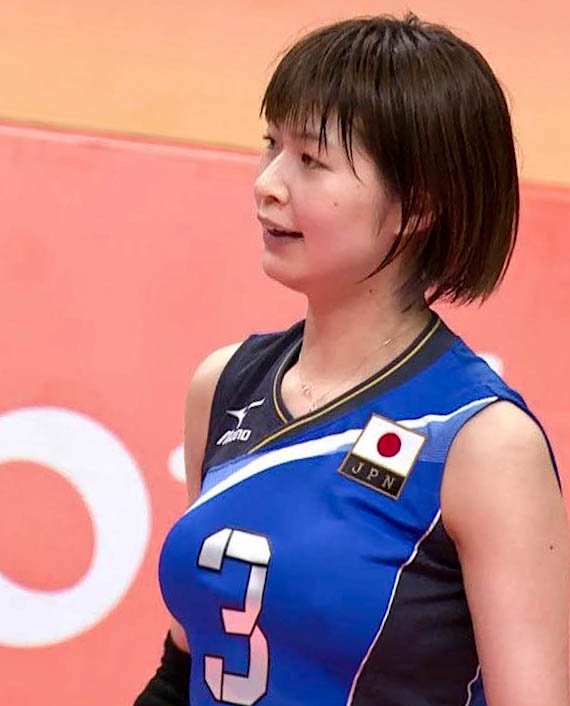
ซาโอริ คิมูระ

| name = ซาโอริ คิมูระ
| image = Saori-2.jpg
| fullname = คิมูระ ซาโอริ
| birth_place = ยาชิโอะ จังหวัดไซตามะ ประเทศญี่ปุ่น
| height = 185 ซม. (6 ฟุต 1 นิ้ว)
| spike = 304 เซนติเมตร
| block = 293 เซนติเมตร
| position = หัวเสาโค้งซ้าย
| currentclub = โทเรย์แอร์โรส์ (ทีมวอลเลย์บอลหญิง)|โทเรย์แอร์โรส์
| currentnumber = 3
| clubs = โทเรย์แอร์โรส์ (ทีมวอลเลย์บอลหญิง)|โทเรย์แอร์โรส์
| nationalyears = 2003–2016
| nationalteam = วอลเลย์บอลหญิงทีมชาติญี่ปุ่น|ญี่ปุ่น
MedalCountry |
ซาโอริ คิมูระ (; เกิด 19 สิงหาคม ค.ศ. 1986) เป็นนักกีฬาวอลเลย์บอลหญิงทีมชาติญี่ปุ่น ซึ่งทำหน้าที่เป็นกัปตันทีมครั้งแรกในปี ค.ศ. 2013 และเป็นขวัญใจของกองเชียร์ชาวญี่ปุ่น อีกทั้งเธอยังรับใช้ทีมชาติญี่ปุ่นมานาน เห็นได้จากการเข้าแข่งขันของเธอในนามทีมชาติญี่ปุ่นที่อยู่ตั้งแต่สมัยโอลิมปิกฤดูร้อน 2004 และโอลิมปิกฤดูร้อน 2008
และเธอยังเป็นนักกีฬาวอลเลย์บอลหญิงทีมชาติญี่ปุ่นเพียงแค่คนเดียวที่มีโอกาสไปเล่นลีกอาชีพในตุรกีในนามสโมสร วาคีฟแบงก์ อิสตันบูล เมื่อวันที่ 10 กรกฎาคม ค.ศ. 2012 ก่อนที่ในวันที่ 3 มิถุนายน ค.ศ. 2013 จะย้ายสัญญามาอยู่กับสโมสร กาลาตาซาราย ไดกิน ในฤดูกาลตุรกีลีก 2013 ด้วยการเซ็นสัญญาค่าตัวเป็นเงิน 34 ล้านบาท ถือเป็นนักวอลเลย์บอลสัญชาติญี่ปุ่นที่มีค่าตัวสูงที่สุด
ซาโอริลำอาวงการวอลเลย์บอลเมื่อ ค.ศ. 2017
== ประวัติ ==
ซาโอริ คิมูระ ภูมิลำเนาเดิมอยู่ที่จังหวัดชิกะ ส่วนสูง 185 ซม. น้ำหนัก 65 กก. นอกจากนี้ เธอยังมีน้องสาวชื่อมิซาโตะ คิมูระ
== สโมสร ==
| bgcolor="#f7f8ff" cellpadding="3" cellspacing="0" border="1" style="font-size: 95%; border: gray solid 1px; border-collapse: collapse;"
|- bgcolor="#CCCCCC"
| align="center"|สโมสร
| align="center"|ประเทศ
| align="center"|ปี
|- align=left
|ชิโมะกิตะซะวะ ไซโทสุ
|
|ค.ศ. 2002–2005
|-bgcolor="#EFEFEF" align=left
|โทเรย์แอร์โรส์ (ทีมวอลเลย์บอลหญิง)|โทเรย์แอร์โรส์
|
|ค.ศ. 2005–2012
|-
|วาคีฟแบงก์
|
|ค.ศ. 2012–2013
|-
|กาลาตาซาราย ไดกิน
|
|ค.ศ. 2013–2014
|-
|โทเรย์แอร์โรส์ (ทีมวอลเลย์บอลหญิง)|โทเรย์แอร์โรส์
|
|ค.ศ. 2014-2017
|-
|
== ผลงาน ==
กีฬาวอลเลย์บอลในโอลิมปิก
* ค.ศ. 2004: อันดับ 5
* ค.ศ. 2008: อันดับ 5
*ค.ศ. 2012: อันดับ 3
*ค.ศ. 2016: อันดับ 5
ชิงแชมป์โลก
* ค.ศ. 2006: อันดับ 6
* ค.ศ. 2010: อันดับ 3
*ค.ศ. 2014: อันดับ 7
วอลเลย์บอลเวิลด์คัพ
* ค.ศ. 2003: อันดับ 5
* ค.ศ. 2007: อันดับ 7
*ค.ศ. 2011: อันดับ 4
*ค.ศ. 2015: อันดับ 5
วอลเลย์บอลหญิงเวิลด์แกรนด์แชมป์เปี้ยนคัพ
* ค.ศ. 2005: อันดับ 5
*ค.ศ. 2009: อันดับ 4
* ค.ศ. 2013: อันดับ 3
เอเชียนเกมส์
* ค.ศ. 2006: อันดับ 2
วอลเลย์บอลหญิงชิงแชมป์เอเชีย
* ค.ศ. 2003: อันดับ 2
*ค.ศ. 2005: อันดับ 3
*ค.ศ. 2007: อันดับ 1
* ค.ศ. 2009: อันดับ 3
* ค.ศ. 2011: อันดับ 2
* ค.ศ. 2013: อันดับ 2
== หนังสือ ==
* "Saori" ― ภาพถ่ายและความเรียงซาโอริ คิมูระ. นิฮงบุนกะพับลิชชิง. ค.ศ. 2011. ISBN 978-4890841950
* "232 days in Turkey" ― หนังสือภาพซาโอริ คิมูระ. นิฮงบุนกะพับลิชชิง. ค.ศ. 2013. ISBN 978-4890842155
== ดูเพิ่ม ==
* มิซาโตะ คิมูระ (น้องสาว)
== อ้างอิง ==
== แหล่งข้อมูลอื่น ==
*
* 木村沙織 オフィシャルブログ 「木村沙織のトルコ奮闘記」 Powered by アメーバブログ|Ameba（2012年9月7日 - ）
* スポーツビズ 木村沙織公式プロフィール
*
* Vリーグ 公式プロフィール
หมวดหมู่:นักวอลเลย์บอลหญิงชาวญี่ปุ่น
หมวดหมู่:นักกีฬาโอลิมปิกทีมชาติญี่ปุ่น
หมวดหมู่:นักวอลเลย์บอลในโอลิมปิกฤดูร้อน 2004
หมวดหมู่:นักวอลเลย์บอลในโอลิมปิกฤดูร้อน 2008
หมวดหมู่:นักวอลเลย์บอลในโอลิมปิกฤดูร้อน 2012
หมวดหมู่:นักกีฬาเหรียญทองแดงโอลิมปิก
หมวดหมู่:บุคคลจากจังหวัดชิงะ
หมวดหมู่:ผู้เล่นสโมสรวอลเลย์บอลโทเรย์แอร์โรส์ (ทีมหญิง)